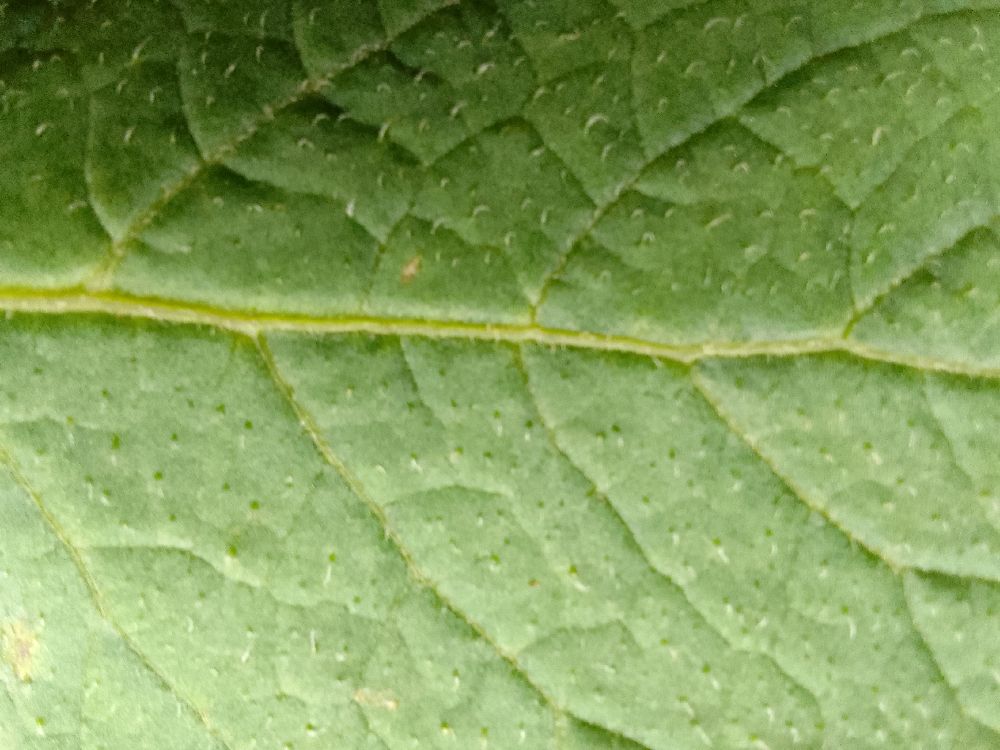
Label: Healthy